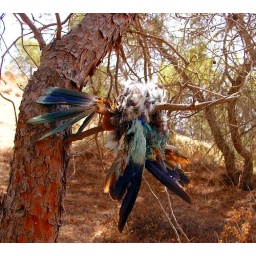
I found this colorful bird dead, hanging by a pine tree.